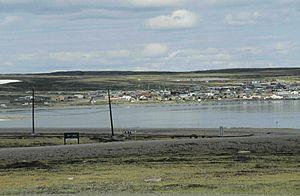
Le lac Baker ou Qamani’tuaq en inuktitut est un lac situé dans la région de Kivalliq au Nunavut. Il est alimenté à l'est par la rivière Thelon et au sud par la rivière Kazan.
Qamani’tuaq ou Baker Lake est une communauté située dans la région de Kivalliq au Nunavut. Le hameau est situé à 320 km à l'intérieur des terres à partir de la baie d'Hudson. Il est situé à l'embouchure de la rivière Thelon qui se déverse dans le lac Baker. En tenant compte de la longitude et de la latitude, Baker Lake peut affirmer qu'elle est au centre du Canada. La communauté a reçu son nom anglophone de Baker Lake en 1761 de la part du capitaine William Christopher en l'honneur de William Baker, le onzième gouverneur de la Compagnie de la Baie d'Hudson.